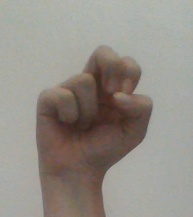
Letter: gaaf